Sasakino Station

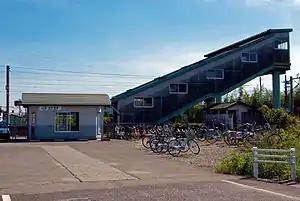
Sasaekino Station in June 2010

is a railway station on the Ōu Main Line in the city of Fukushima, Fukushima Prefecture, Japan, operated by East Japan Railway Company (JR East).